James Patton (Virginia colonist)

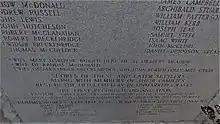
Tinkling Spring monument, bottom, naming his wife Mary Osborne, and indicating that Patton is buried at Draper's Meadow.

In 1743, Patton applied for a grant of 200,000 acres on the "branches of the Mississippi" on the promise that he would bring one family to settle each thousand acres, however John Blair Sr. of the Virginia Council denied his request, arguing that it "might occasion a Dispute betwixt them and the French, who claimed a Right to Land on those waters." Besides, said Blair, he "could not conceive that any Benifit could arise to his Majesties Revenues or to the strength of this Colony by a handfull of Poor People that might Venture to settle there."